Jeff Davis County, Texas

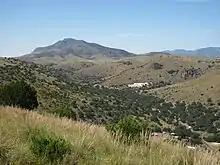
Indian Lodge at Davis Mountains State Park

The county has parks and preserves maintained by federal and state park services, in addition to the Chihuahuan Desert Research Institute and the Nature Conservancy of Texas. In addition to the properties listed below, the Nature Conservancy has been instrumental in the creation of conservation easements protecting an additional of private property surrounding its preserve.